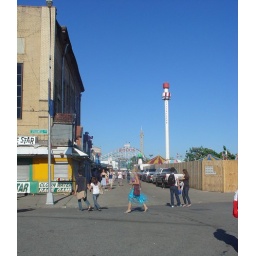
The larger version looks better. The way the girl in blue's head is lit up from the car behind her.